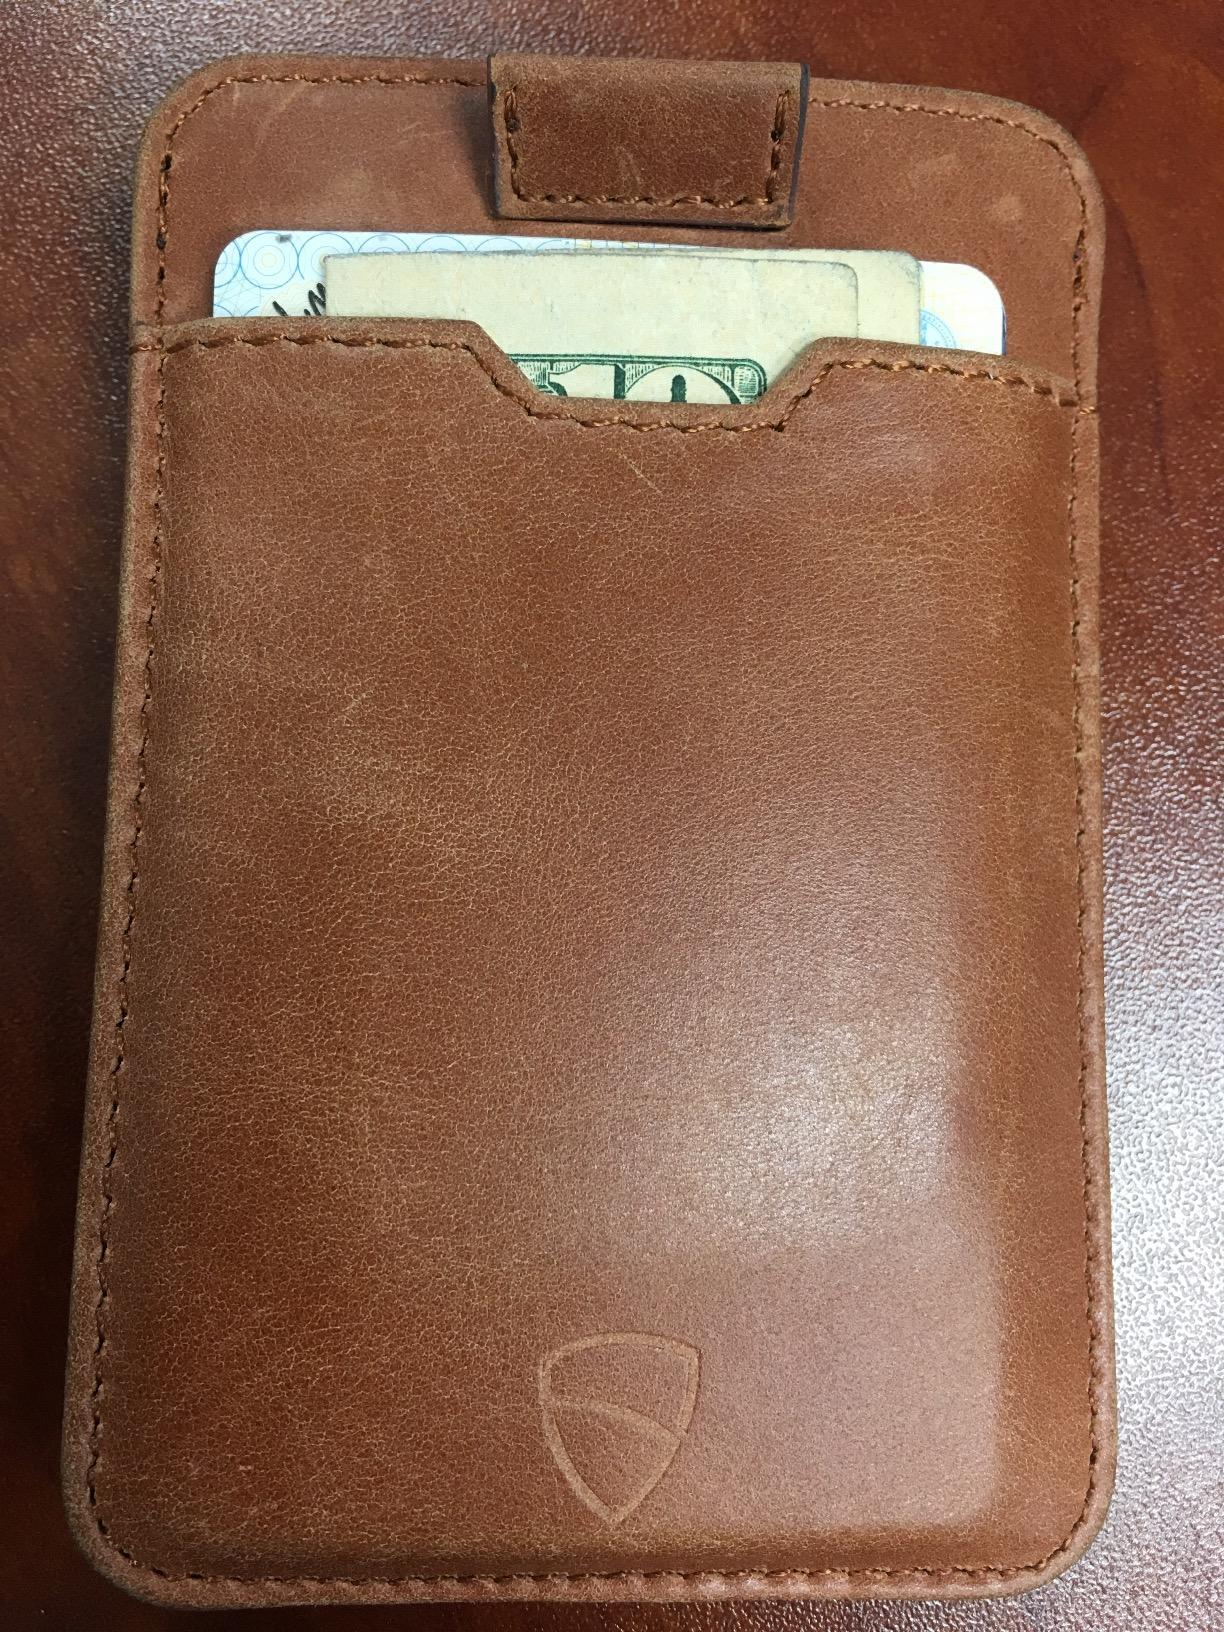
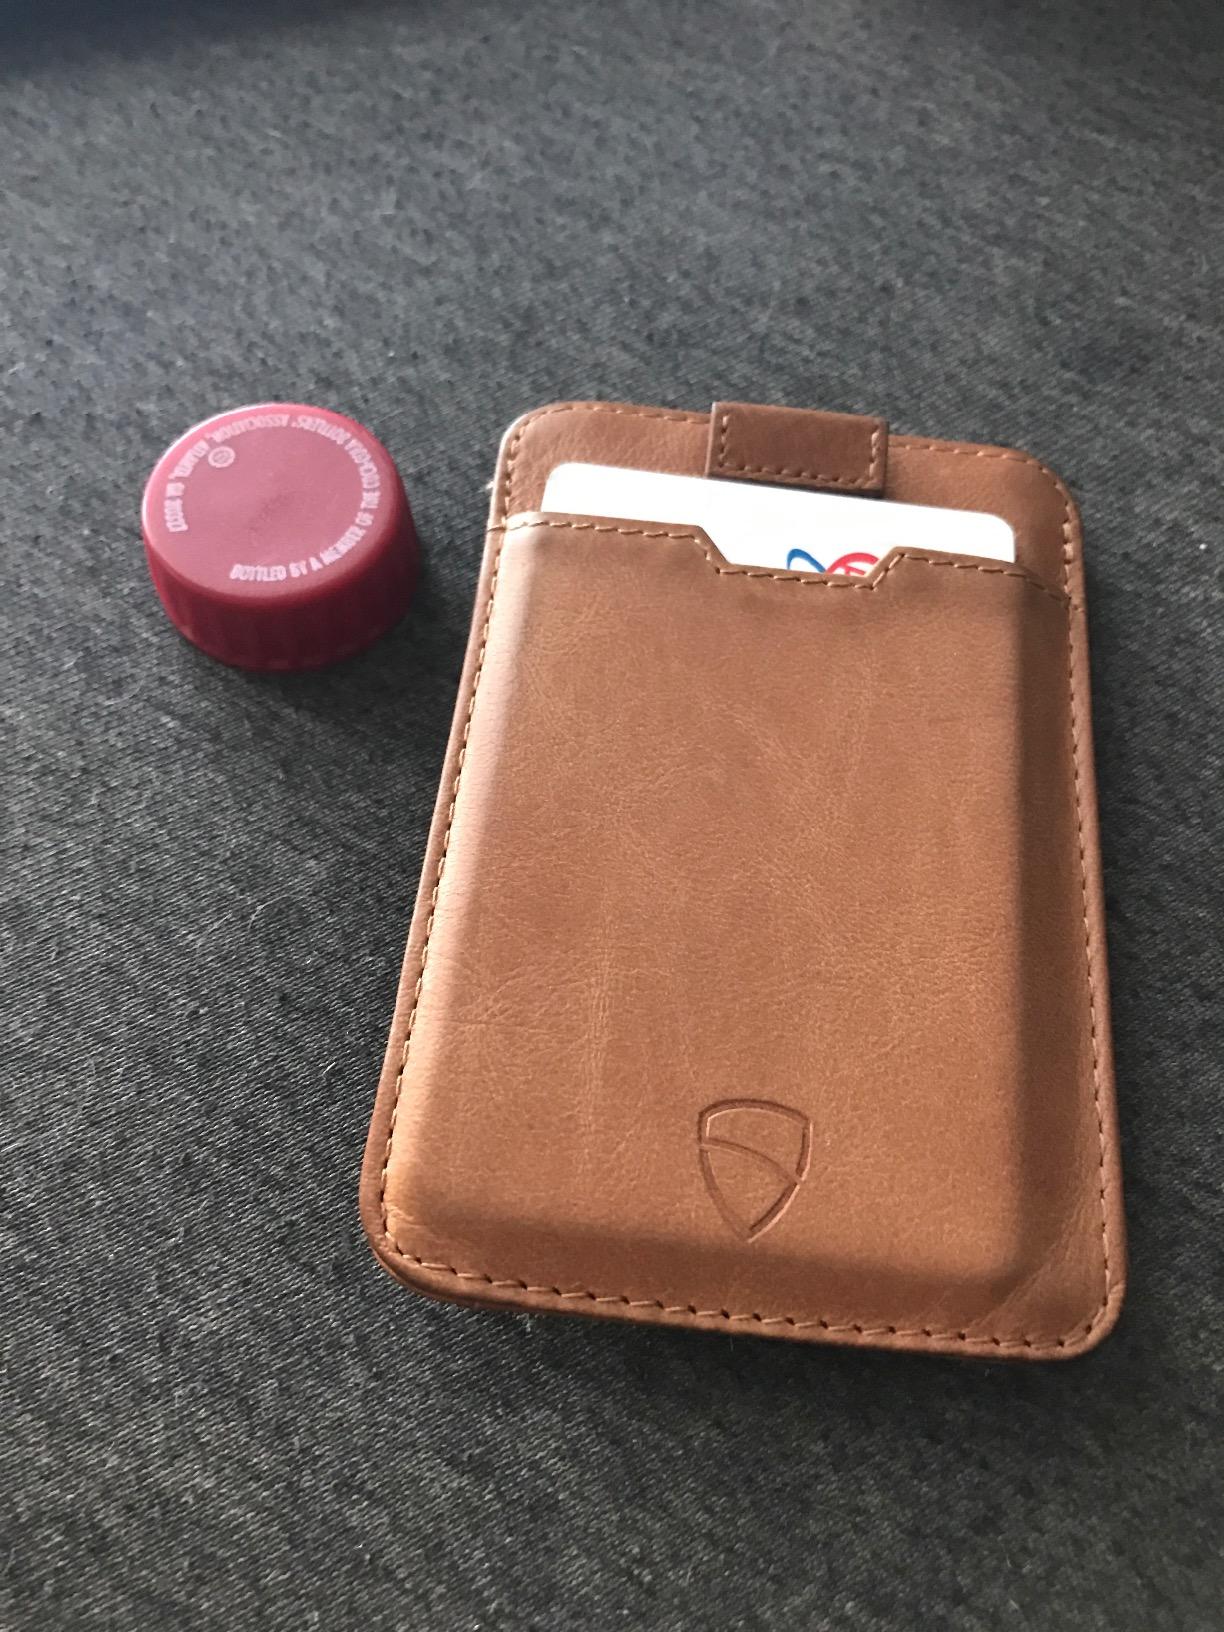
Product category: accessories_wallet
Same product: yes